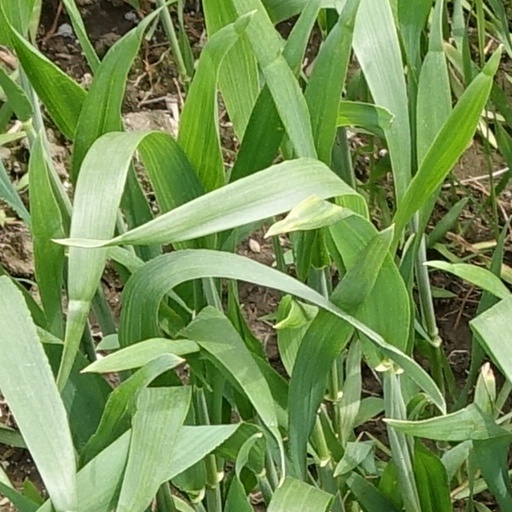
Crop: wheat